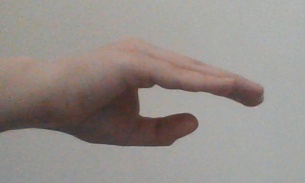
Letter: jeem